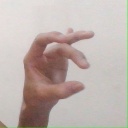
अक्षर: ओ